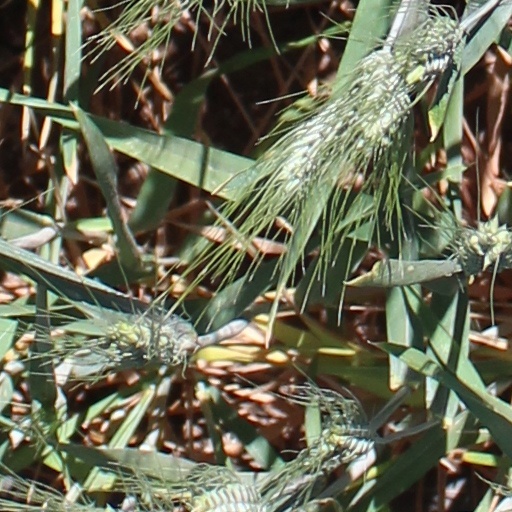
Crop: wheat